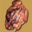
Label: frog